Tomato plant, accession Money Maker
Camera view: vertical (180 deg); turntable rotation: 150 degrees
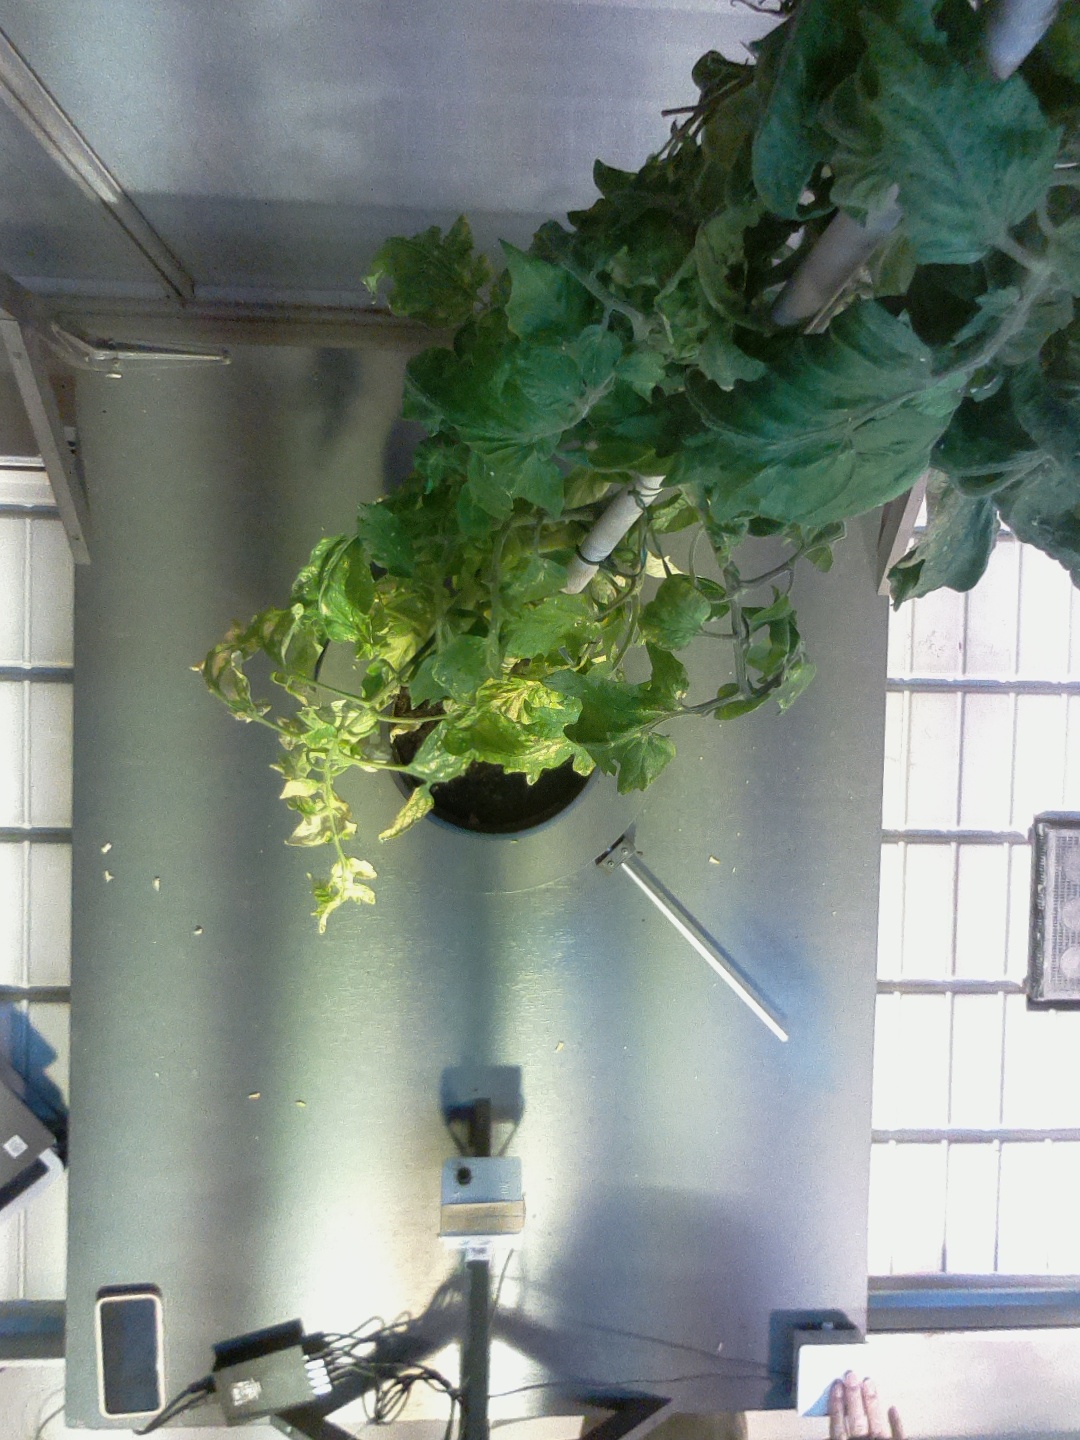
BBCH growth stage 79: 90% -100% of final fruit size